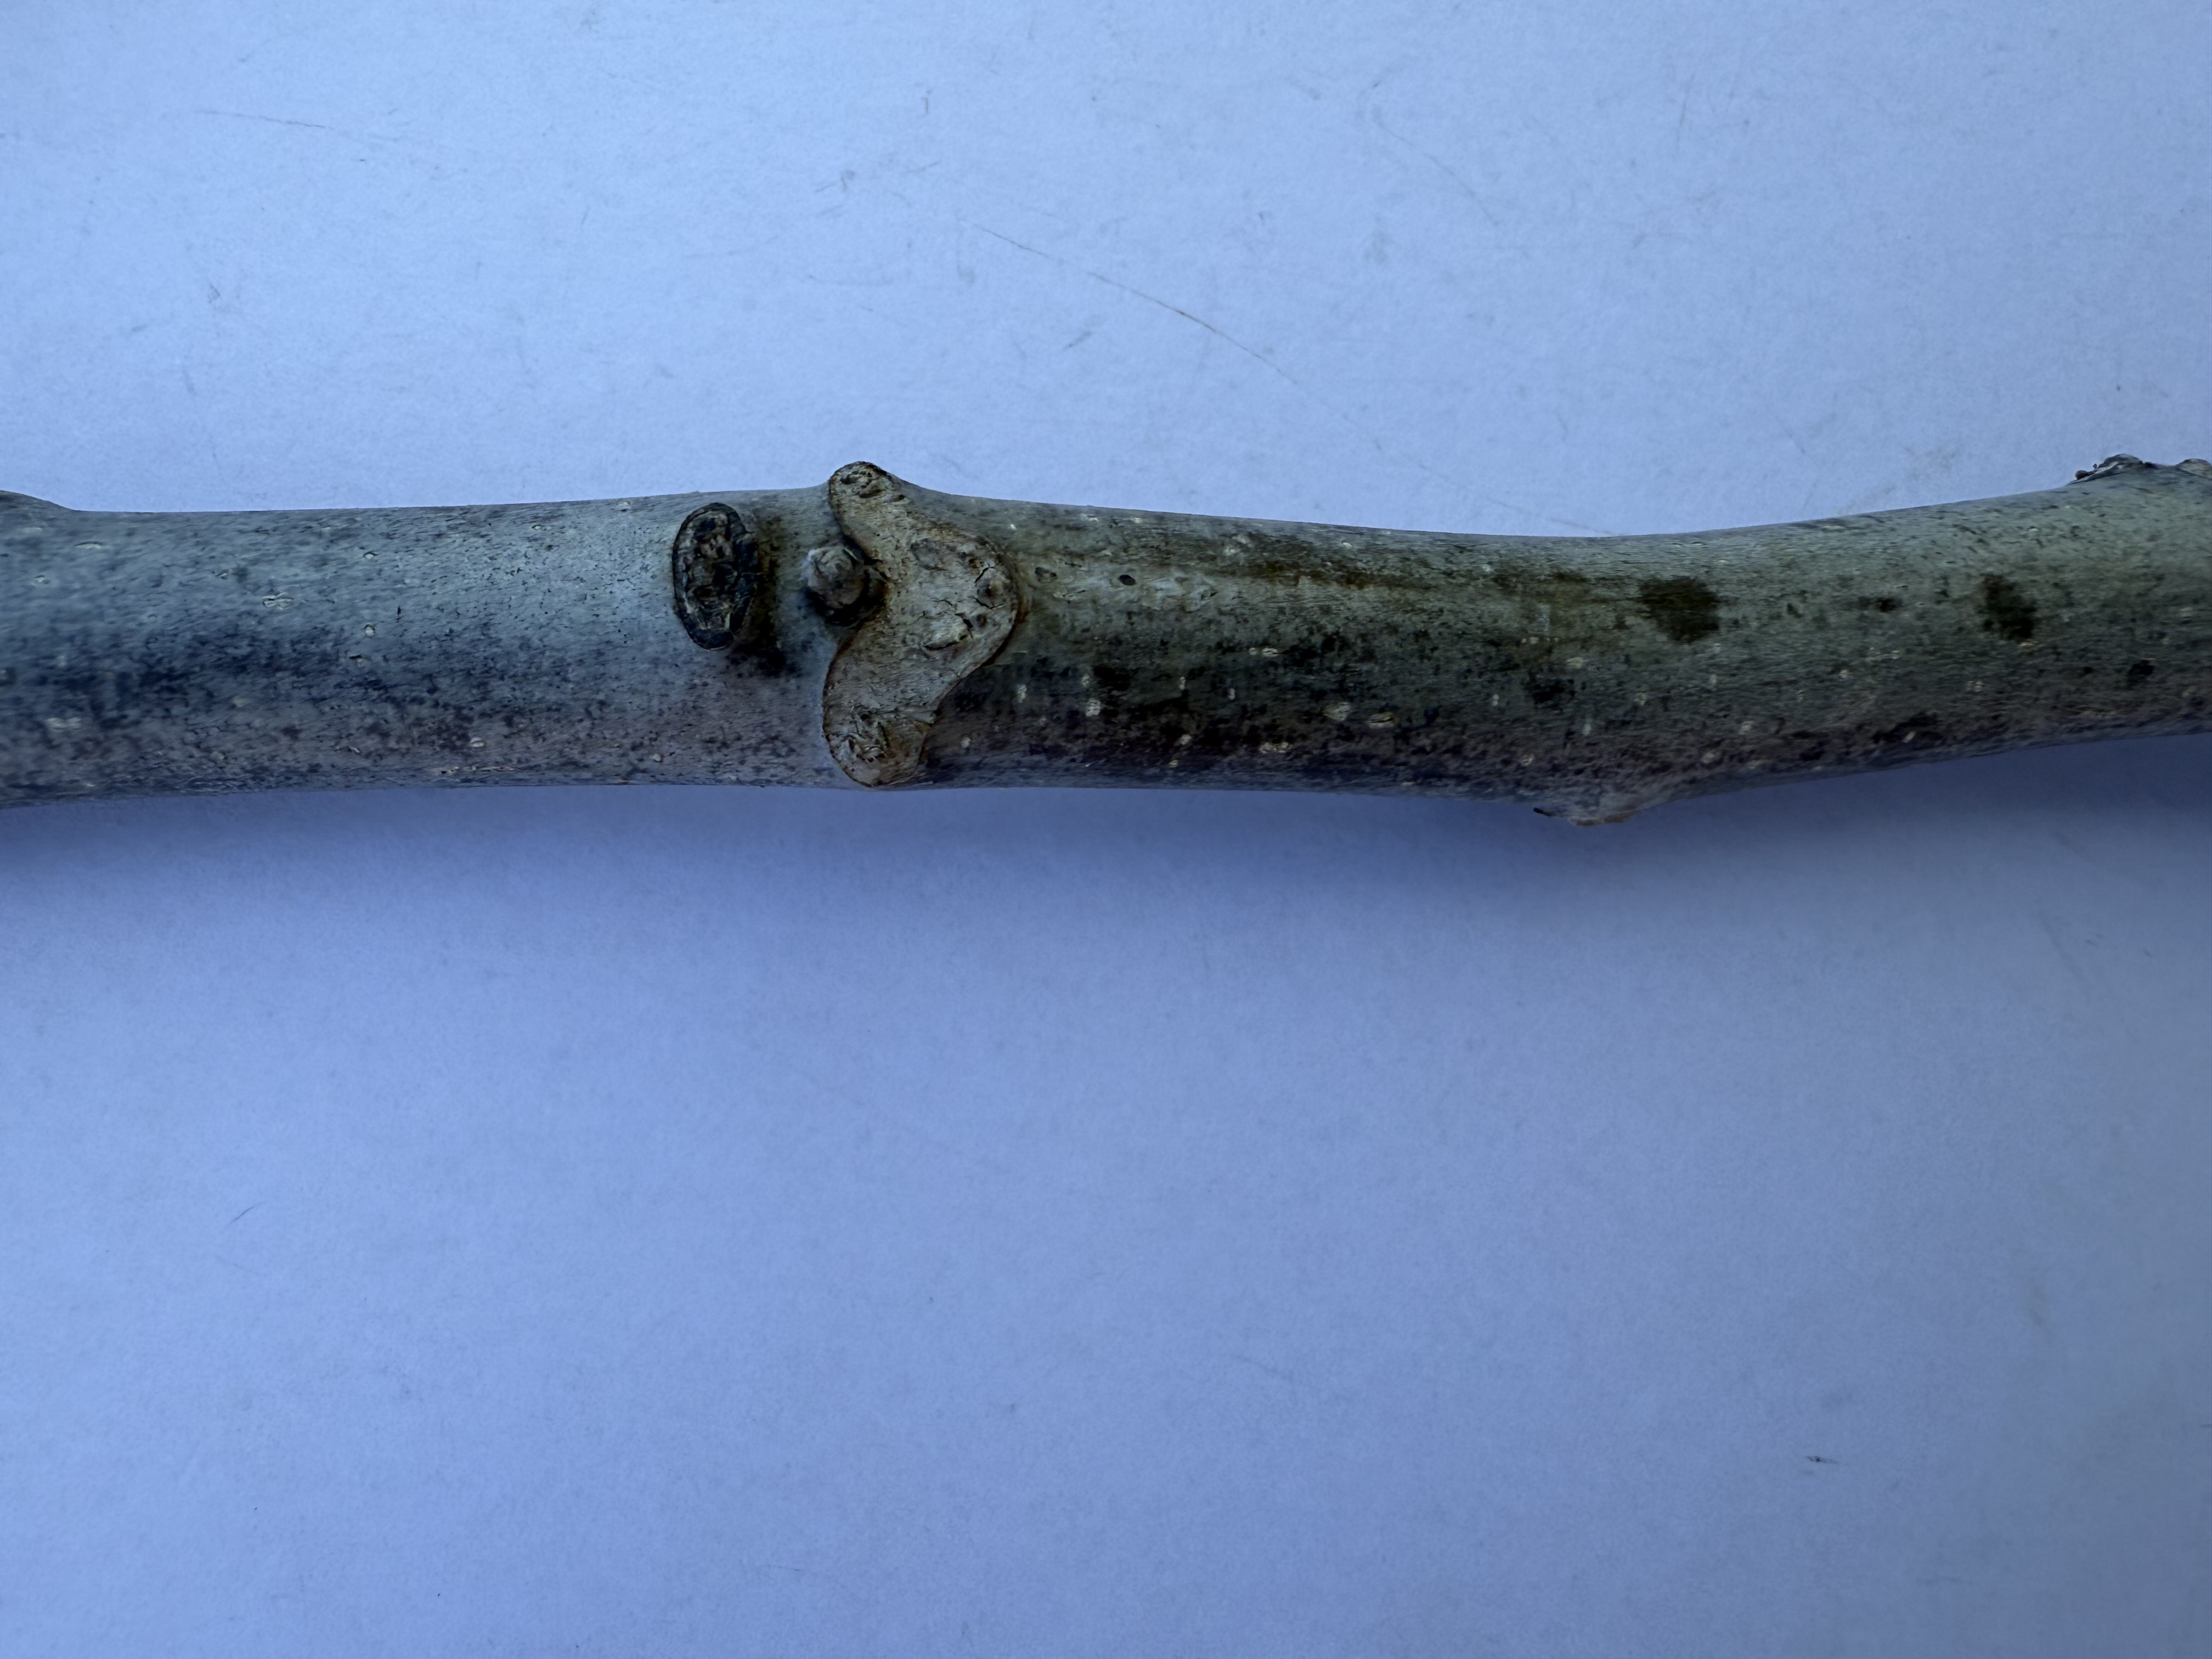
Variety: Wild Walnut